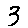
Label: 3